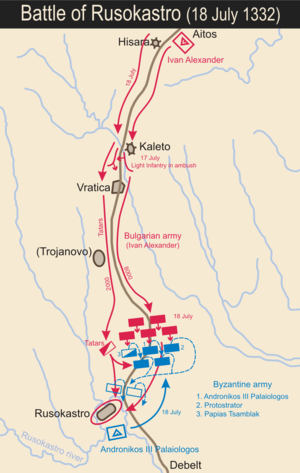
La bataille de Rusokastro a eu lieu le 18 juillet 1332, près du village de Rusokastro, en Bulgarie, entre les armées de l'Empire Bulgare et de l'Empire Byzantin. Elle débouche sur une victoire bulgare. Il s'agit de la dernière bataille entre l'Empire bulgare et l'Empire byzantin.